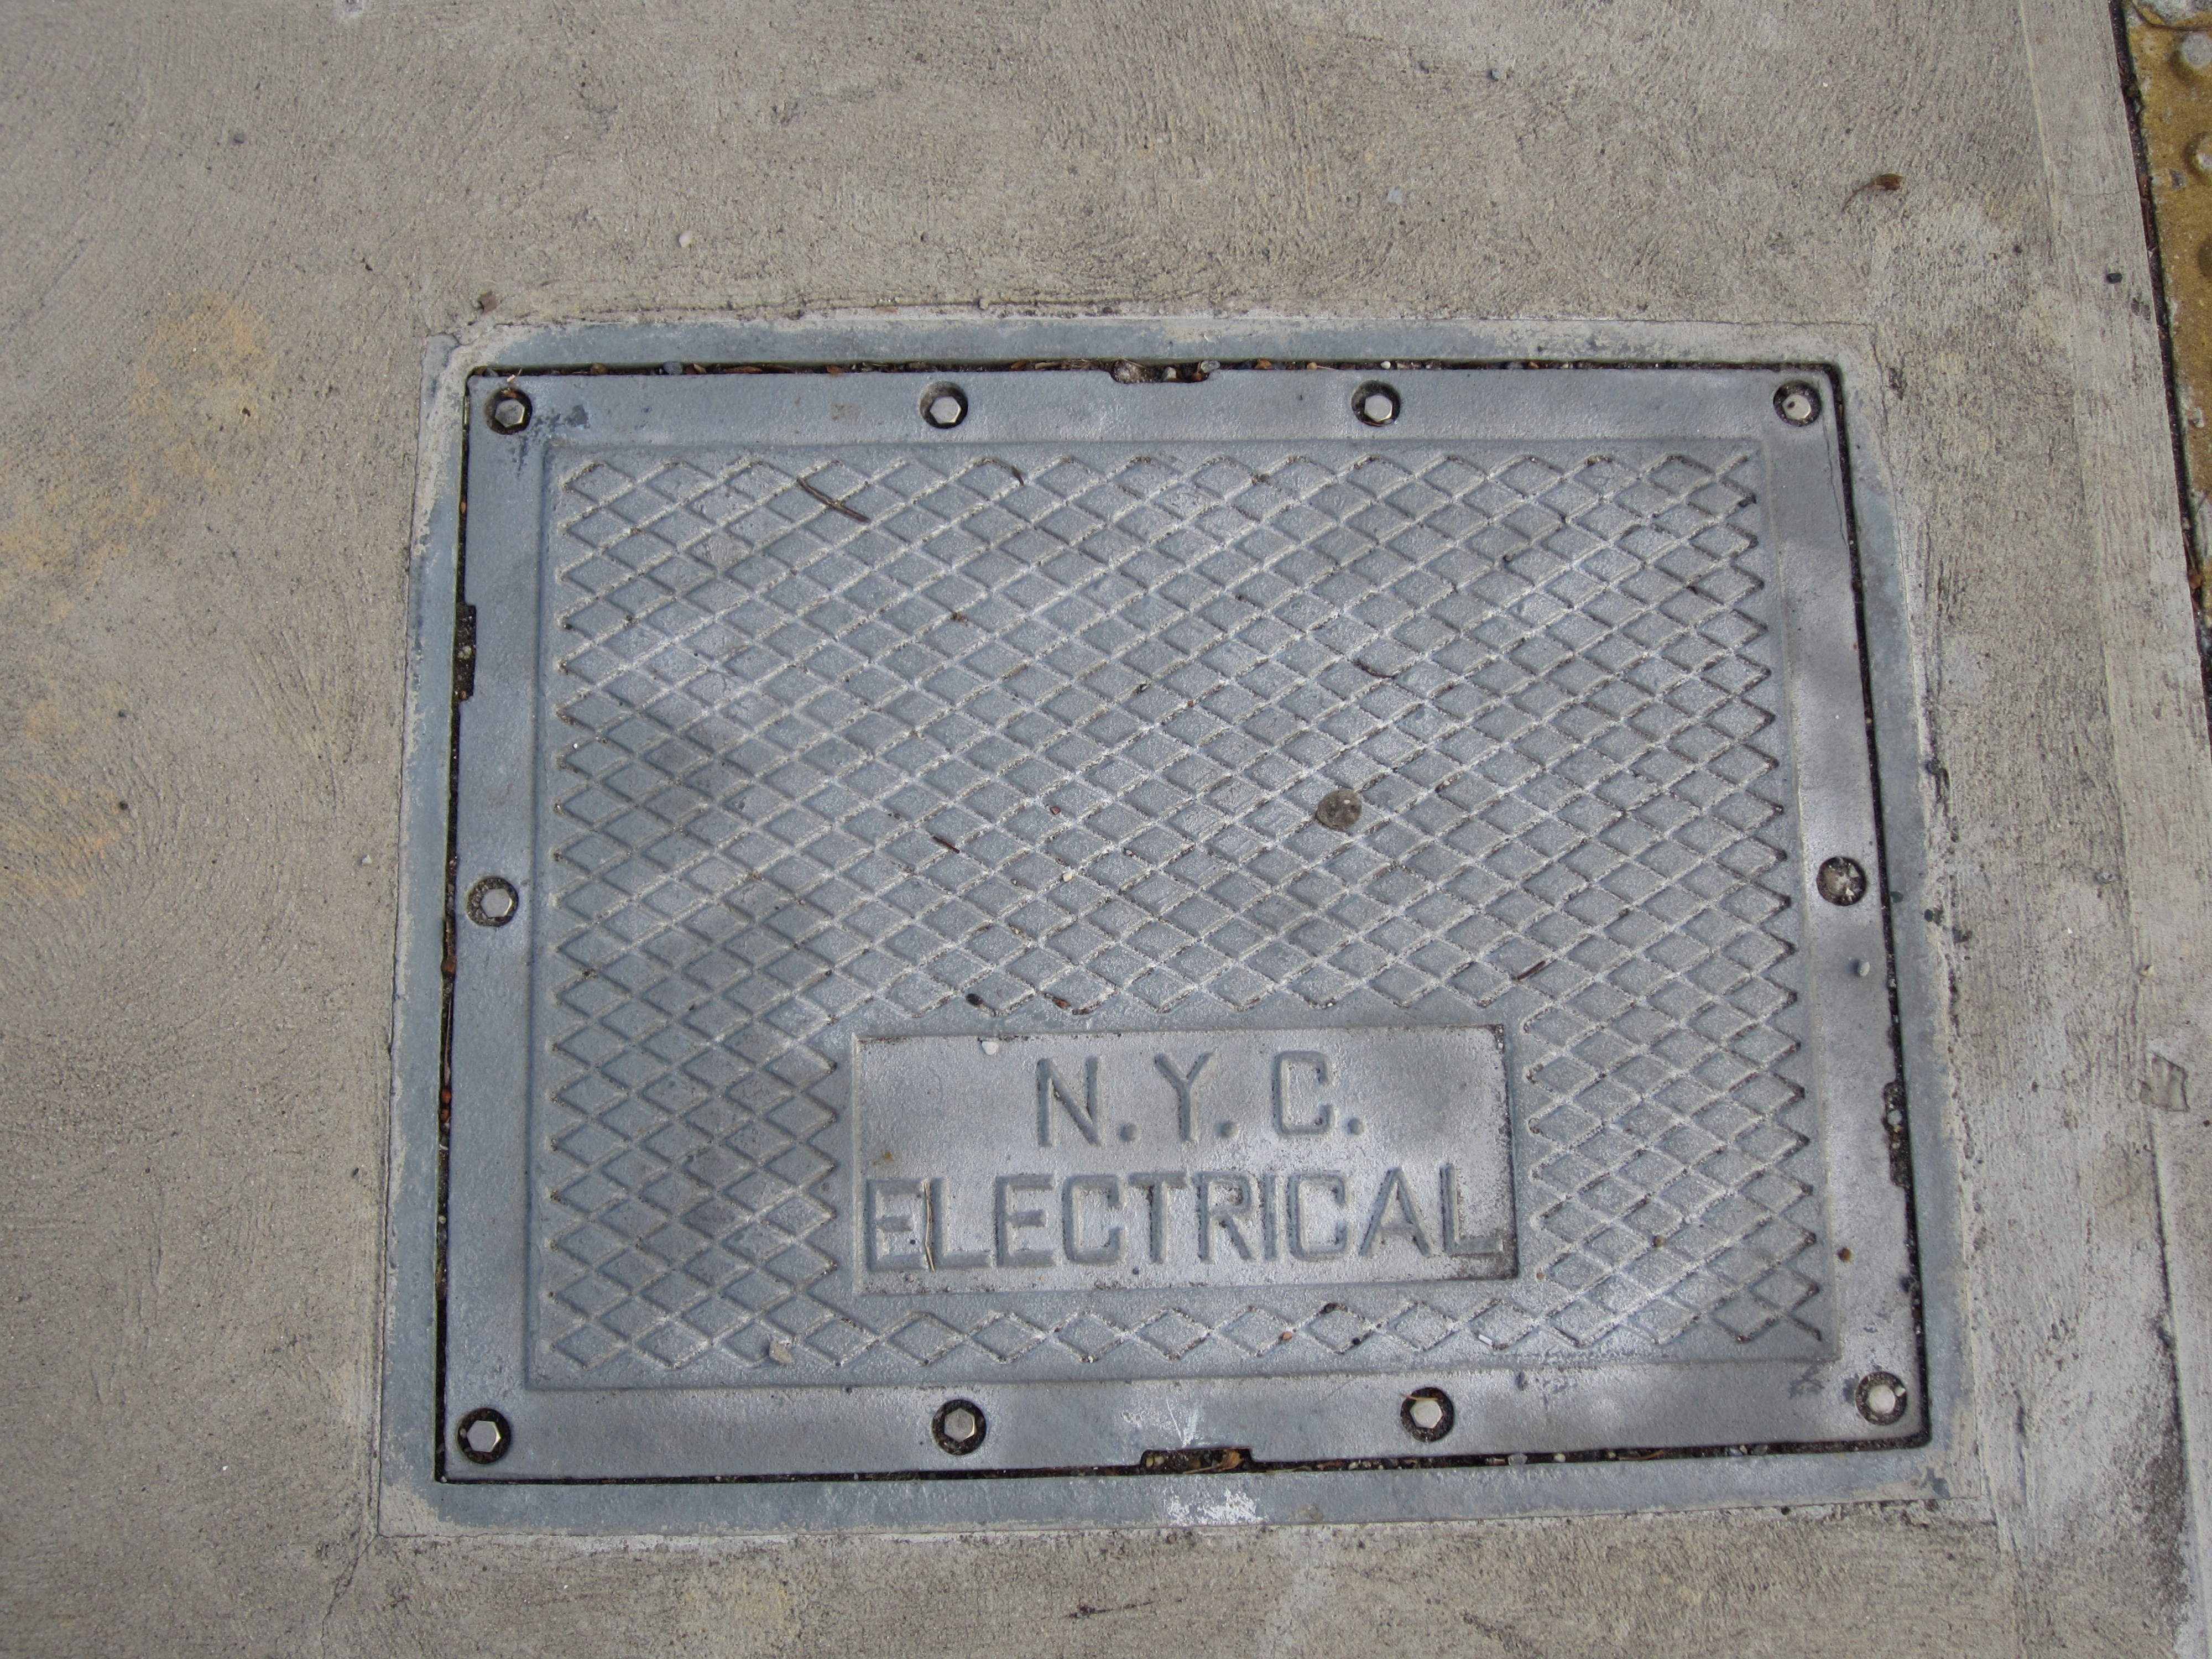
street, sidewalk, city, urban, nyc, material, ny, new, manhole, york, electric, shape, manhole cover, automotive exterior